Coat of arms of Johannesburg

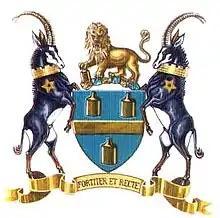
Old coat of arms, used between 1939 and 1997

In May 1939, the College of Arms granted a crest (a gold lion resting a paw on a battery stamp) and supporters (two sable antelope, each with a gold mural crown around its neck and a gold star on its shoulder). The full achievement of arms was registered with the Transvaal Provincial Administration in November 1951 and at the Bureau of Heraldry in November 1966.